Sky position (RA, Dec in degrees): 124.29, 10.519
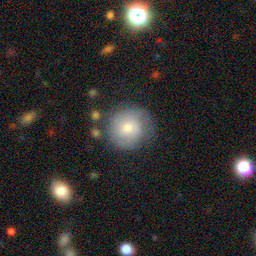
Galaxy morphology: Round Smooth Galaxies